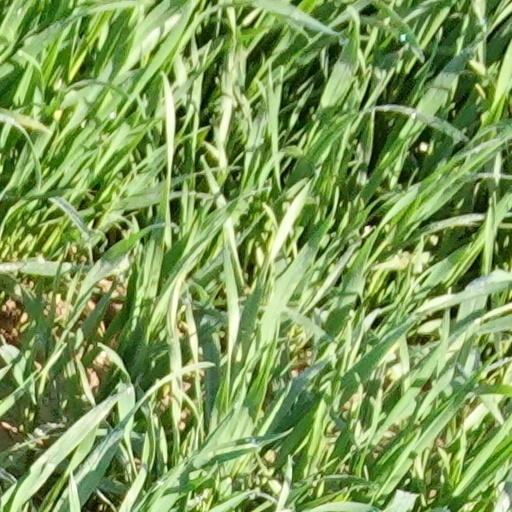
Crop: wheat